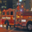
Label: truck